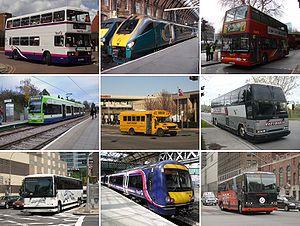
First Group PLC est un groupe privé britannique spécialisé dans le transport public de voyageurs, présent au Royaume-Uni et en Amérique du Nord. Son siège se trouve à Aberdeen, en Écosse.